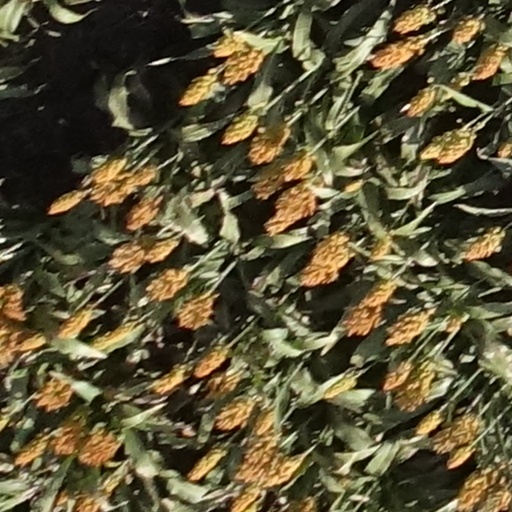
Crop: sorghum